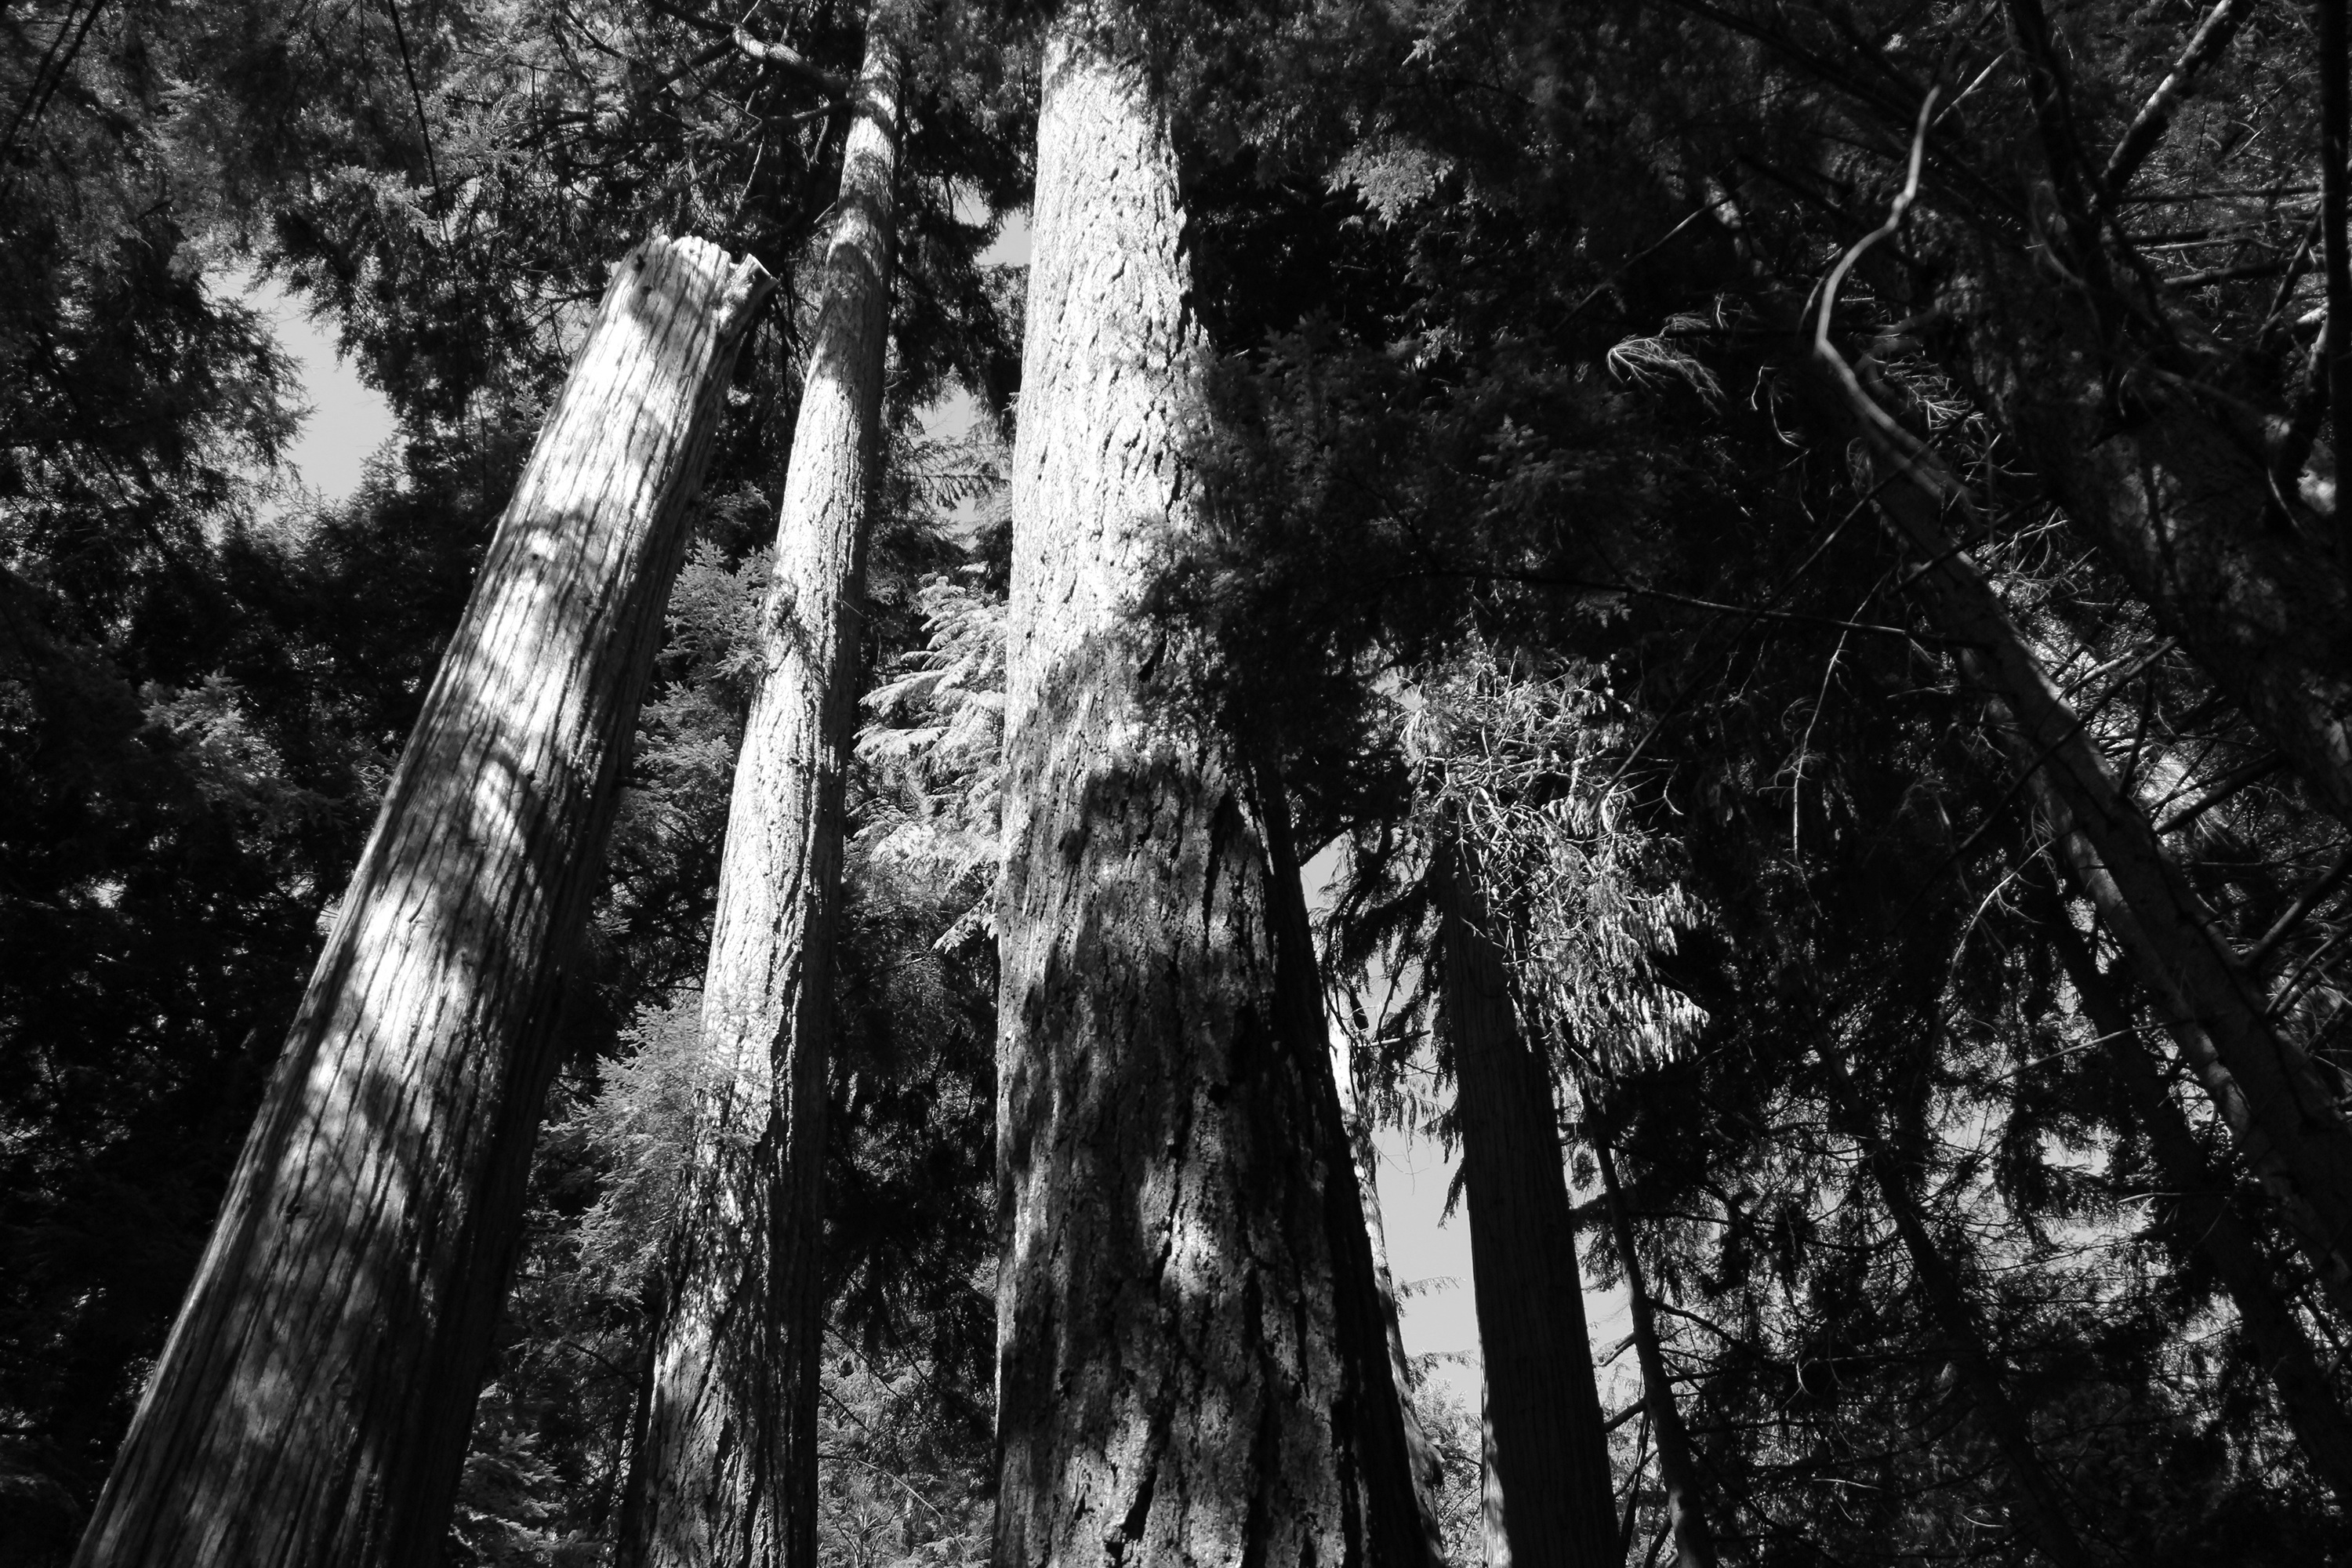
tree, nature, forest, branch, black and white, plant, photography, sunlight, leaf, trunk, jungle, darkness, monochrome, woodland, habitat, monochrome photography, natural environment, woody plant